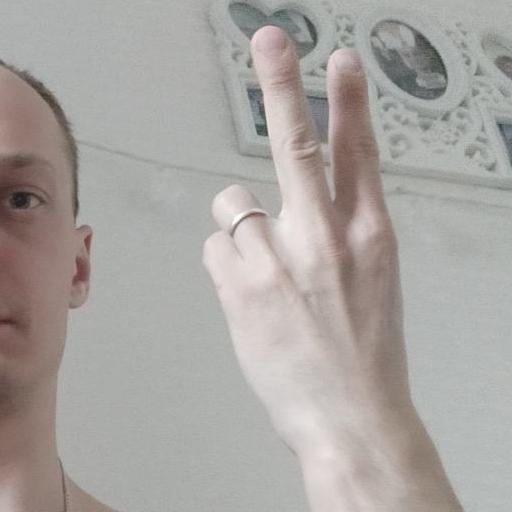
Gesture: peace_inverted